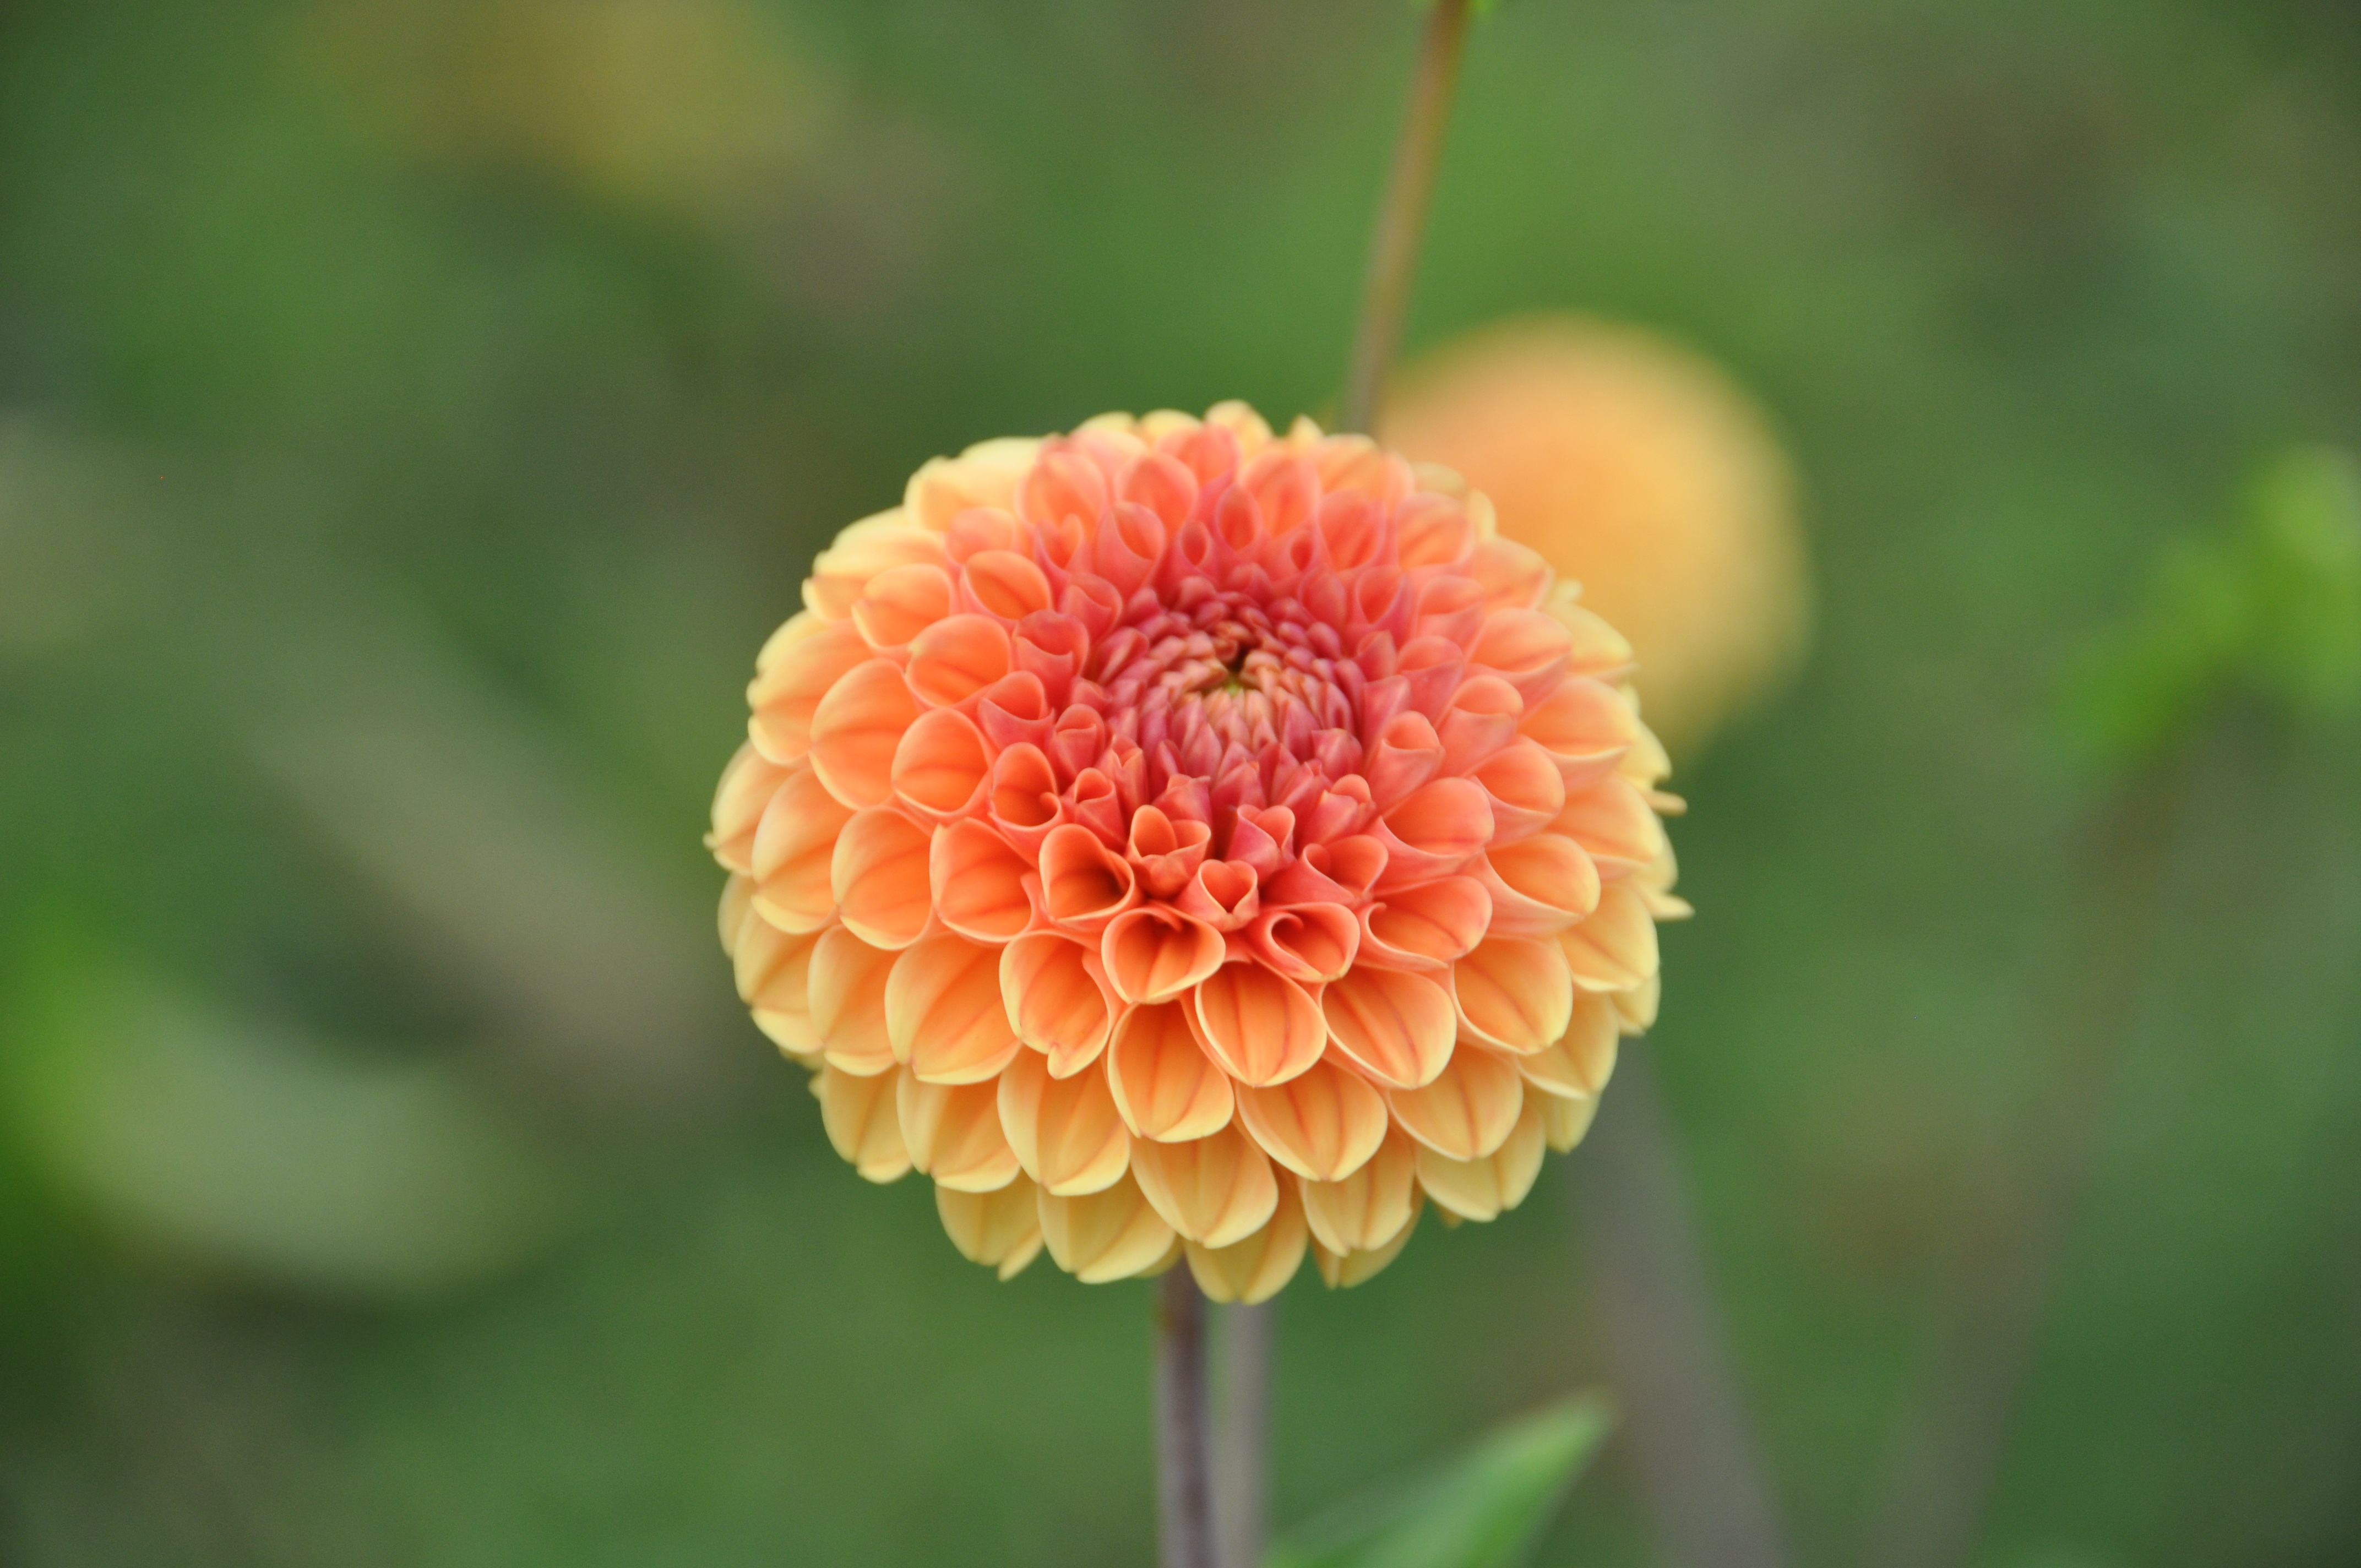
blossom, plant, flower, petal, bloom, orange, yellow, garden, close, dahlia, late summer, dahlia garden, flowering plant, daisy family, pompon dahlia, annual plant